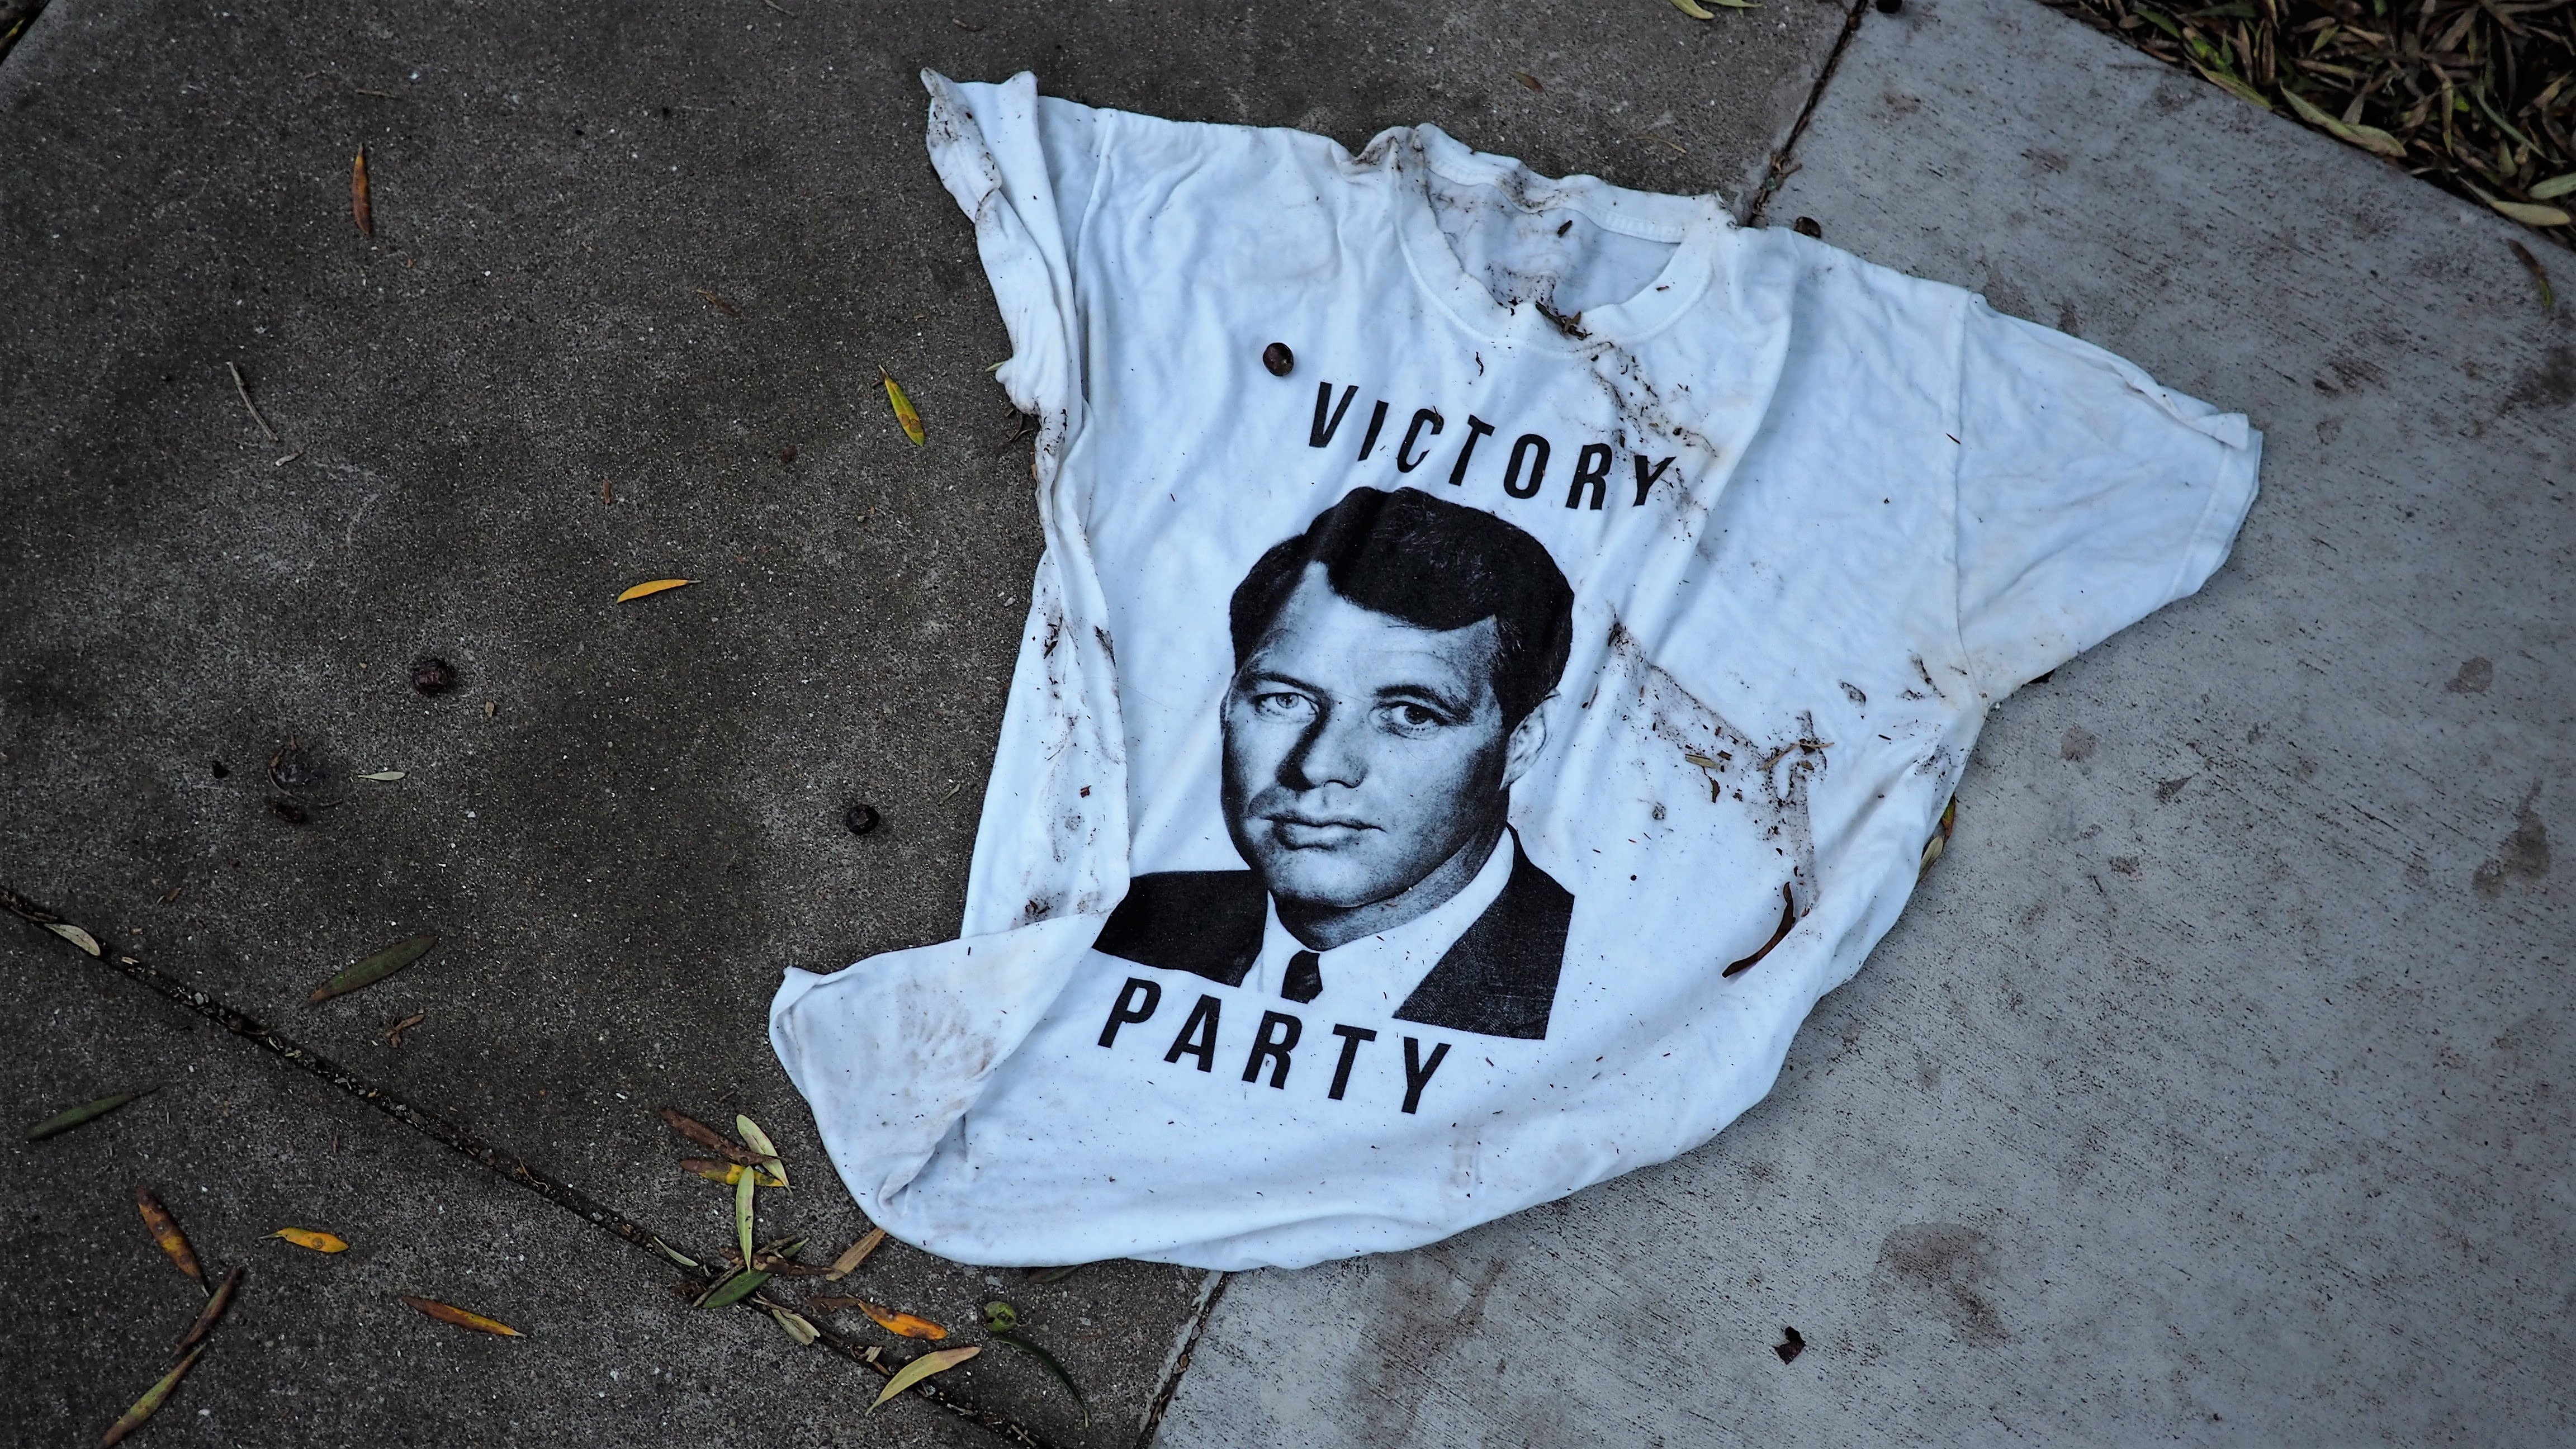
white, color, blue, black, street art, art